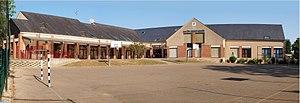
Collège Armand-Noguès de Saint-Fargeau (Yonne, France)
Saint-Fargeau est une commune française située dans le département de l'Yonne en région Bourgogne-Franche-Comté.